Military band

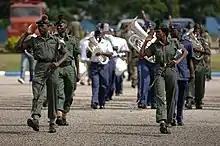
Military band in Nigeria

Cameroonian military bands solely follow the French precedent for military music and military bands. The Yaoundé based "Music Band Company of the Cameroonian Armed Forces" under the baton of Captain Florent Essimbi is the main military band of the country. The band was founded in 1959, a year before Cameroon gained its independence, as purely a brass band company. Because of its increase in musicians it was upgraded to a musical section 10 years later. It has retained its current name since 2004. The band currently and has previously relied on its cooperation with the French Military and specifically its connections to musicians from the Conservatoire national supérieur de musique et de danse de Lyon. Other band include the "Musique du Carroussel spécial de l'armée", the "Musique de la Garde Présidentielle" and the "Musique de la gendarmerie".